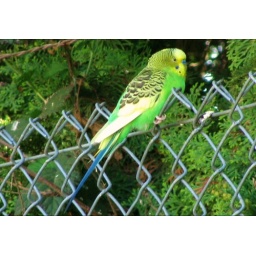
This parakeet was lost and stayed by our house a few days eating the birdfood